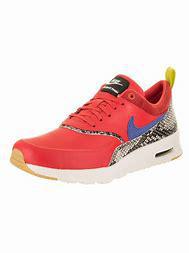
Brand: Nike
Model: Air Max Thea